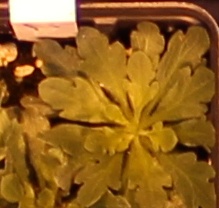
Label: Horseweed